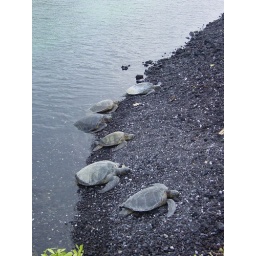
Sea turtles relax in the sun on the coast of Waiulua Bay on the Big Island of Hawaii. 11/28/2008